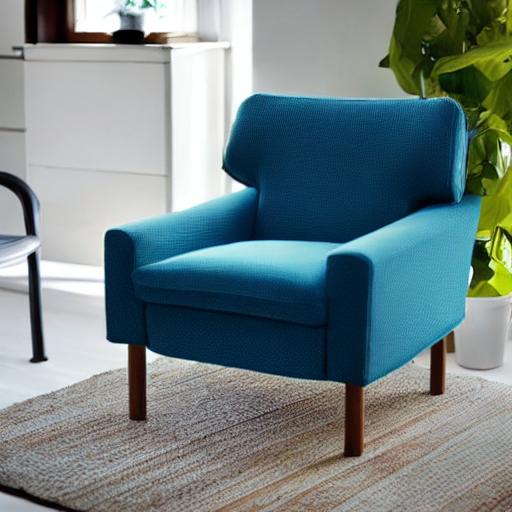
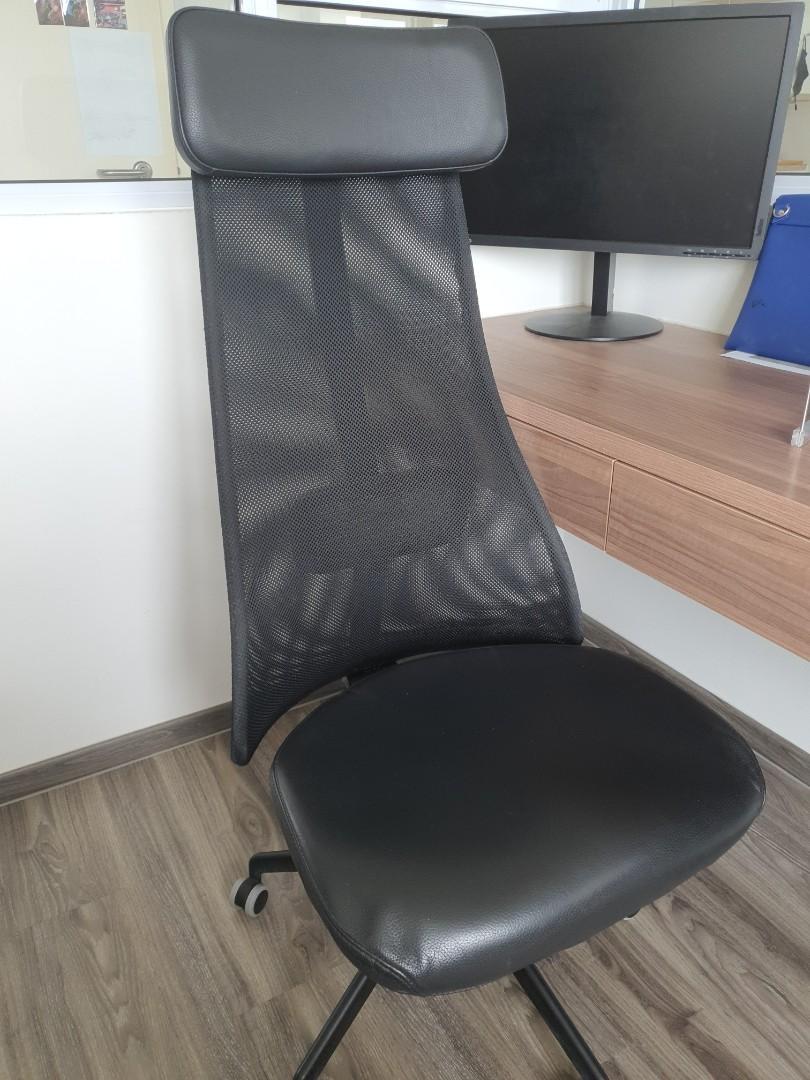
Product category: items_chair
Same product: no